Virginia Hewitt

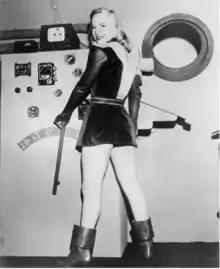
For many adult men, Hewitt provided "blonde cheesecake appeal" to what otherwise was a Saturday morning children's show

Explaining the success of the show, Hewitt said in a 1984 interview:"The United States had come out of a dreadful time - the Depression and then five years tied up in a war. A lot of people were suffering from the loss of relatives, from the loss of limbs. And then we came along - a daily soap opera, pure escapism, fantasy. People loved the so-called relationship between Buzz and me. We could never kiss, but I was the only one on the show who could call him "Buzz" and be familiar with him. Sometimes he would put his arm around my waist: "Careful, Carol." But that was as far as we could go. People followed the continuing story of our lives, intertwined in the future, in space. Who would have dreamed, in those days, that in a few years there would be a Sputnik, and then somebody really up on the moon?"